Congenital diaphragmatic hernia

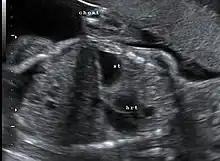
Congenital diaphragmatic hernia: coronal obstetric ultrasound (head to right of image, thorax centre, abdomen left) shows the stomach and heart both within the thorax.

This condition can often be diagnosed before birth and fetal intervention can sometimes help, depending on the severity of the condition.